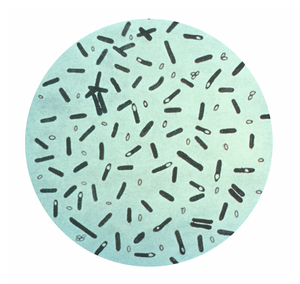
Un produit naturel est un composé chimique ou une substance produite par un organisme vivant, c'est-à-dire qui se trouve dans la nature. Au sens le plus large, un produit naturel est toute substance produite par la vie. Les produits naturels peuvent également être préparés par synthèse chimique et ont joué un rôle central dans le développement du domaine de la chimie organique en fournissant des cibles synthétiques difficiles. Le terme « produit naturel » a également été étendu à des fins commerciales pour désigner les cosmétiques, les compléments alimentaires et les aliments produits à partir de sources naturelles sans ingrédients artificiels ajoutés.